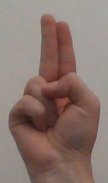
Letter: taa